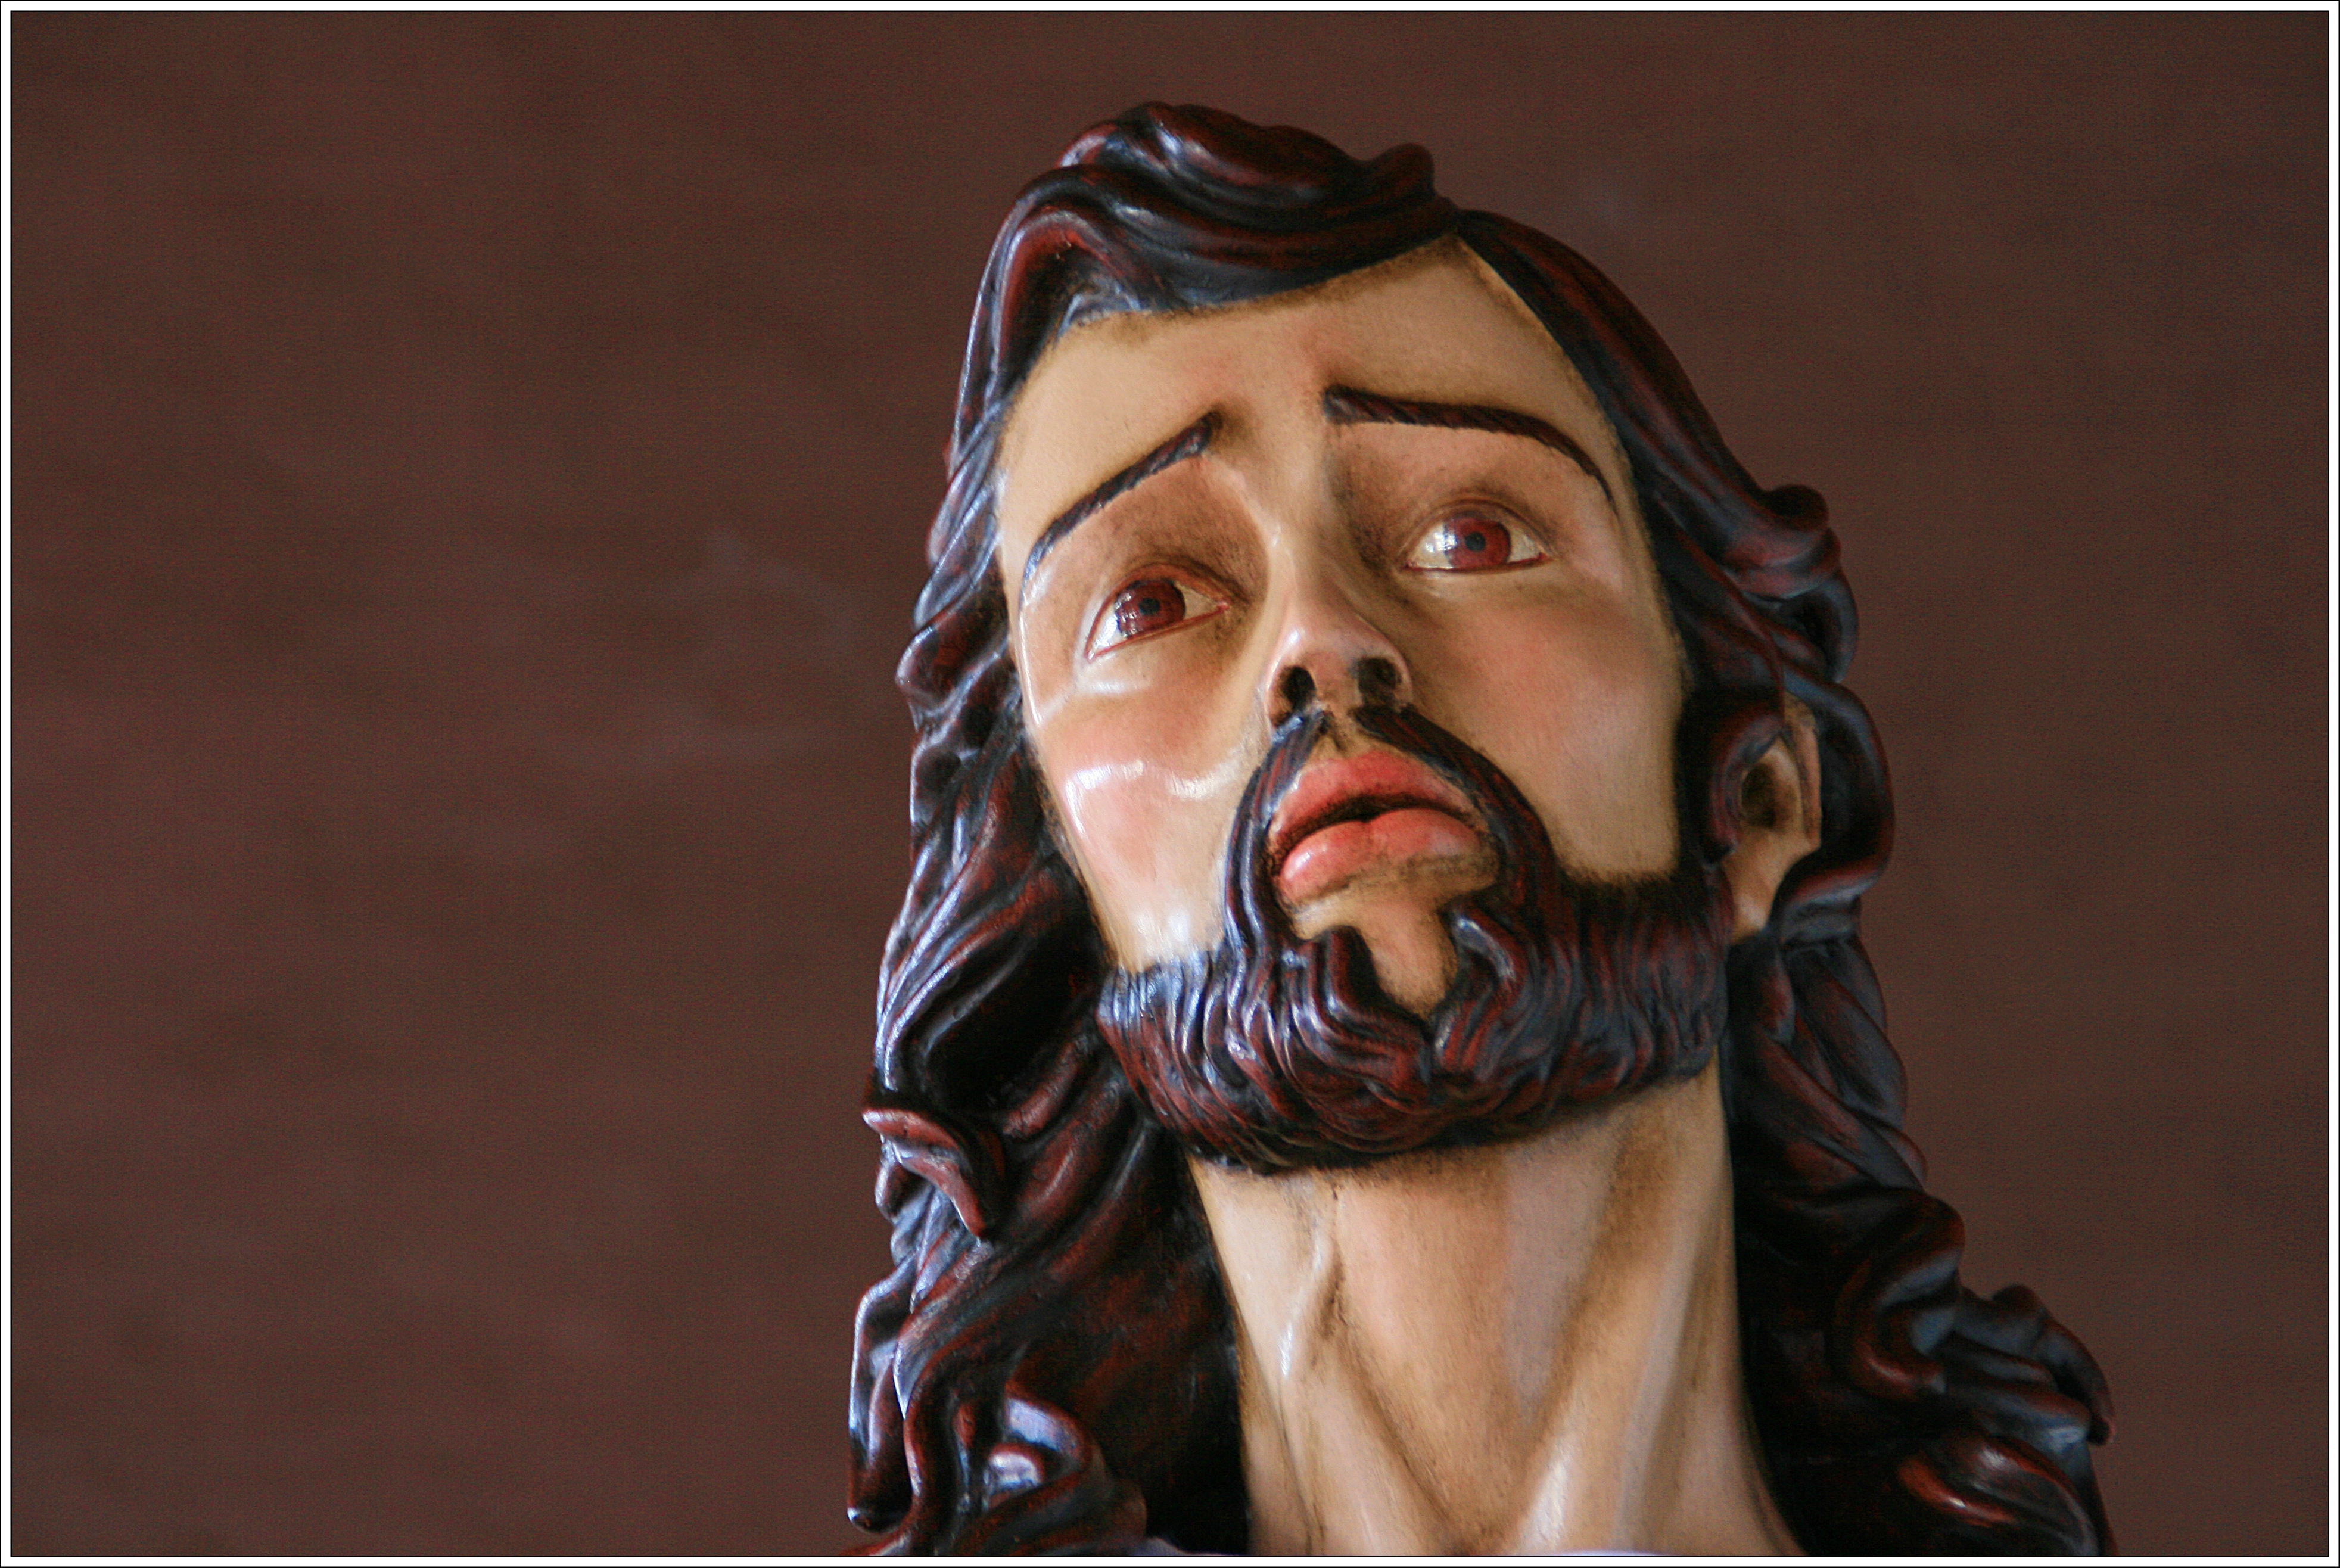
portrait, head, guardo, palencia, semanasanta, juevessanto, virgendelosdolores, screenshot, facial hair